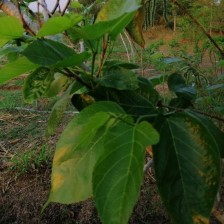
Variety: TaiwanMeacho